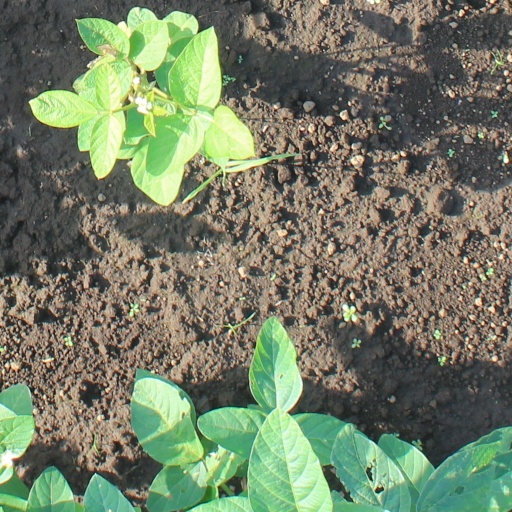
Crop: soybean